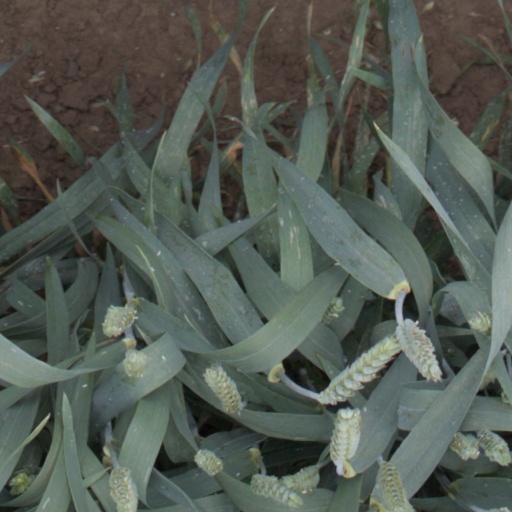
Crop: wheat